Jörgen Johansson

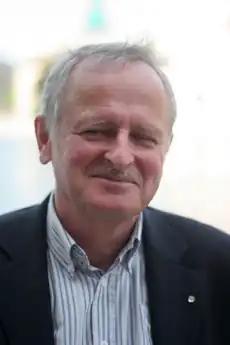
Jörgen Johansson.

Jörgen Johansson (1947 – 13 June 2010) was a Swedish Centre Party politician, member of the Riksdag since 2002.